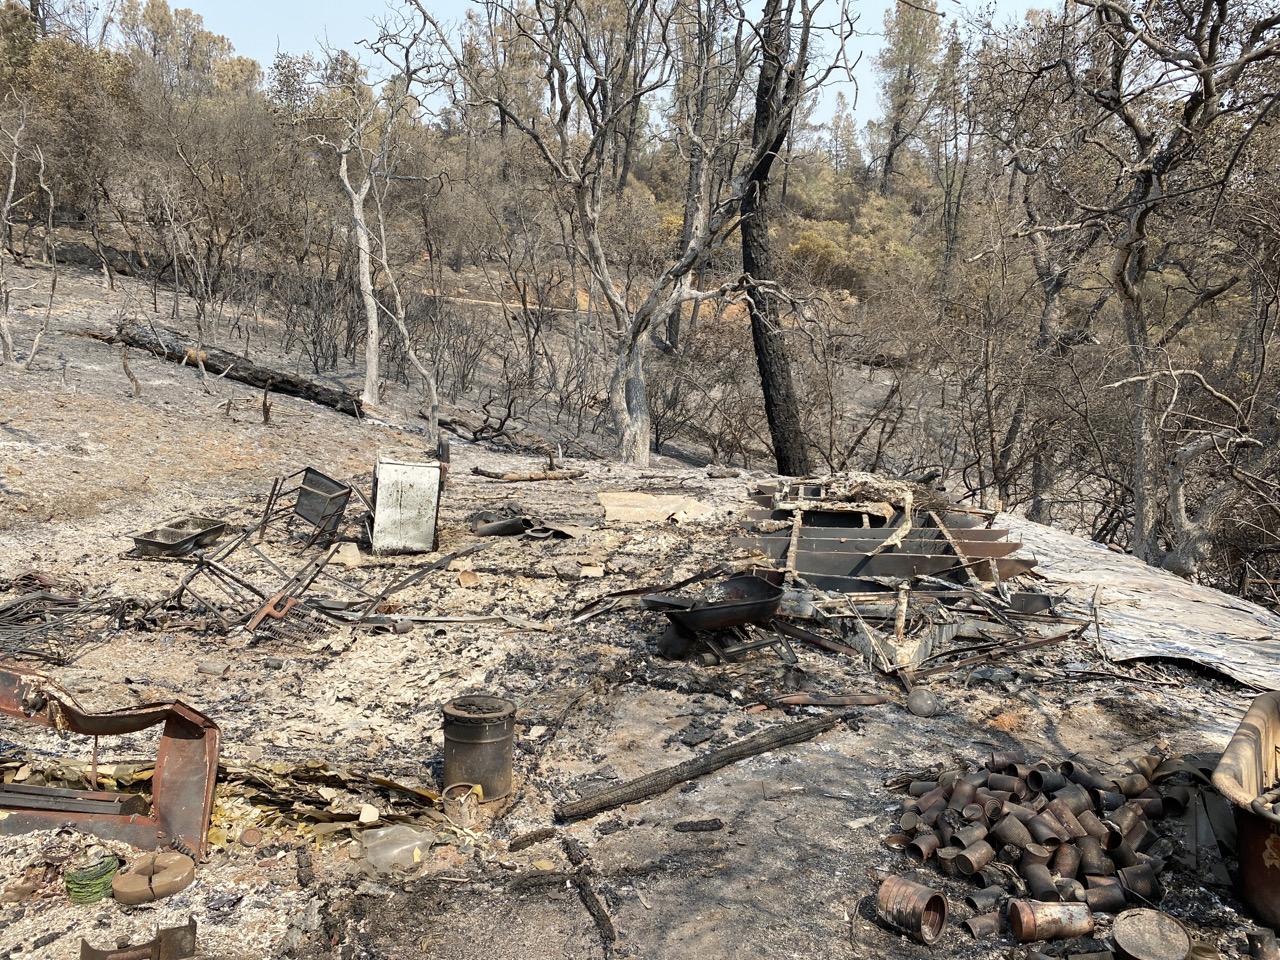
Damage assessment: destroyed